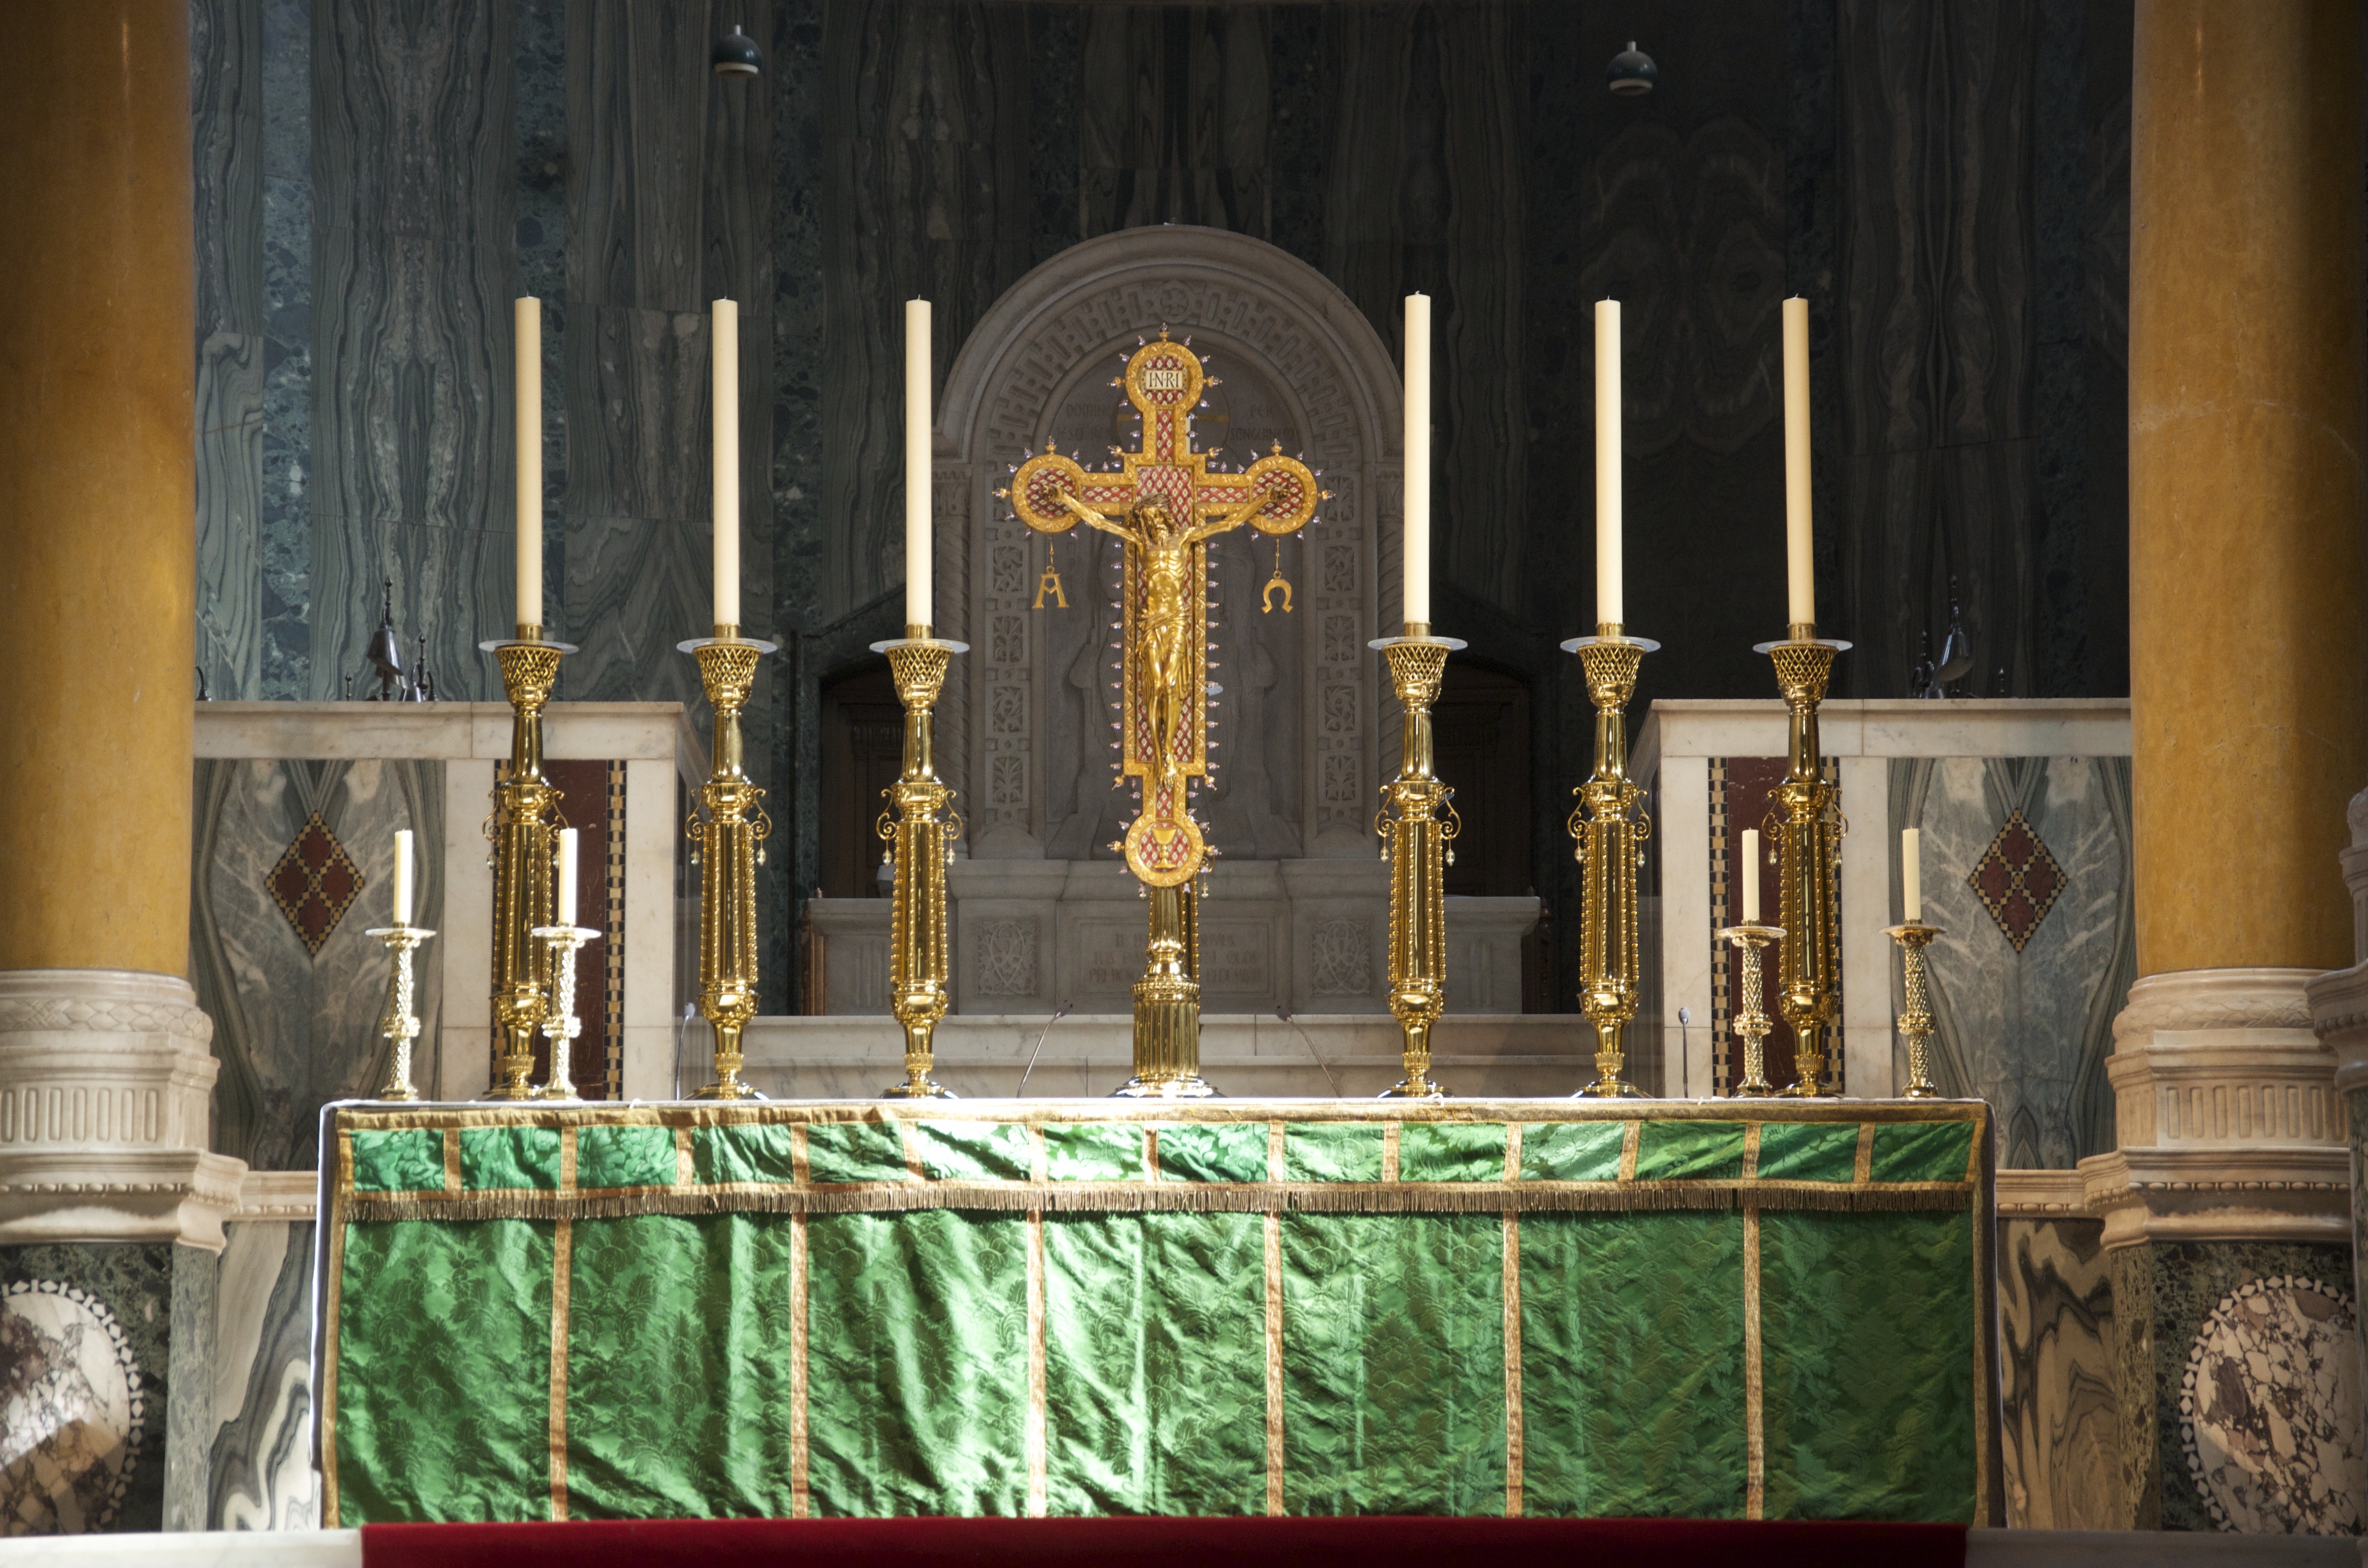
building, religion, church, cathedral, chapel, cross, furniture, christian, place of worship, spiritual, england, temple, altar, faith, shrine, christianity, westminster, crucifix, spirituality, ancient history